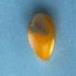
Maize quality: Good